Sue Gray, Baroness Gray of Tottenham

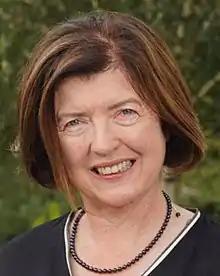
Official portrait,

Susan Ann Gray, Baroness Gray of Tottenham, (born 1957) is a British special adviser and former civil servant who served as Downing Street Chief of Staff under Prime Minister Keir Starmer from July to October 2024, having previously served under Starmer as Chief of Staff to the Leader of the Opposition from 2023 to 2024.